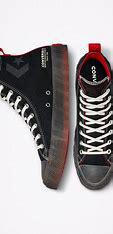
Brand: Converse
Model: UNT1TL3D